Lithuanian Development Agency

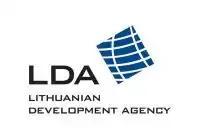
Logo of the agency

The Lithuanian Development Agency (LDA) was a non-profit organization owned by the Ministry of Economy of the Republic of Lithuania. It was the main national institution in charge of attracting foreign investments to Lithuania, increasing exports of Lithuanian goods and services, and developing the attractive economic image of the country abroad. The agency was founded in 1997. It employed more than 60 professionals and had two representative offices abroad. It was ranked as top 12 among 181 governmental agencies in providing accurate and speedy information to potential investors.